Blériot 110

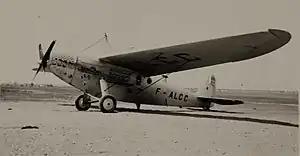

The Blériot 110 (or Blériot-Zappata 110) was a high-endurance research aircraft designed and produced by the French aircraft manufacturer Blériot Aéronautique. It was specifically developed to pursue new world records pertaining to long distance flights.